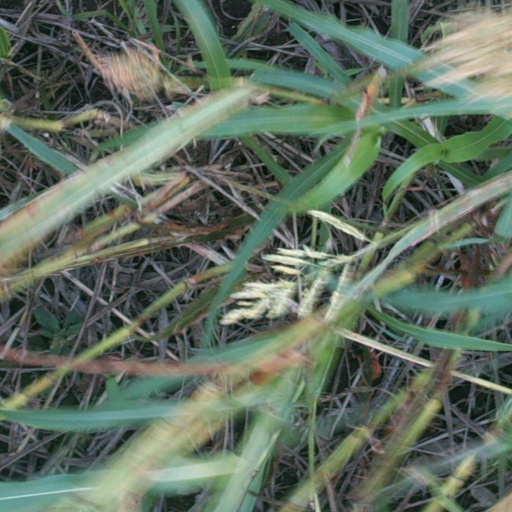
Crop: sorghum